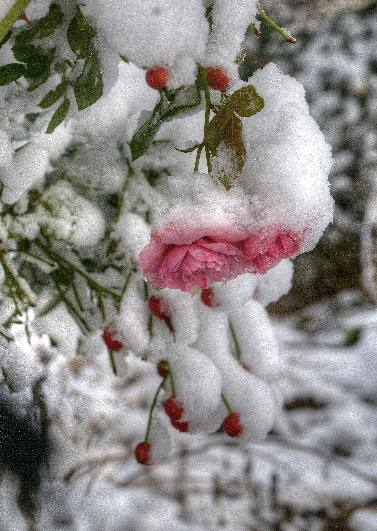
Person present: No